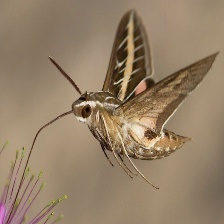
Species: WHITE LINED SPHINX MOTH